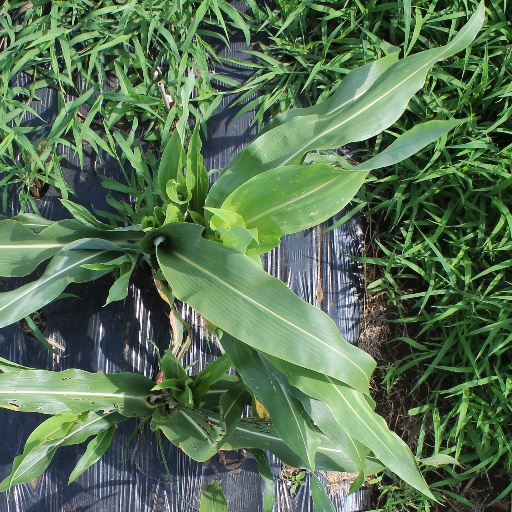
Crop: sorghum